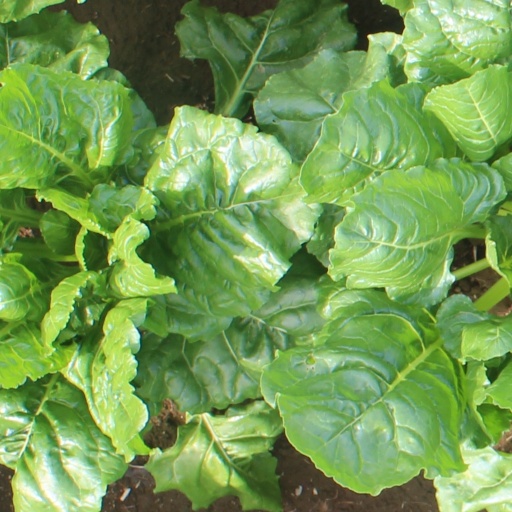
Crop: sugar beet